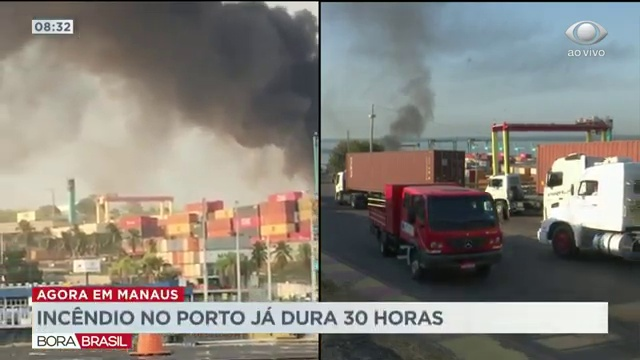
Fire: no
Smoke: yes